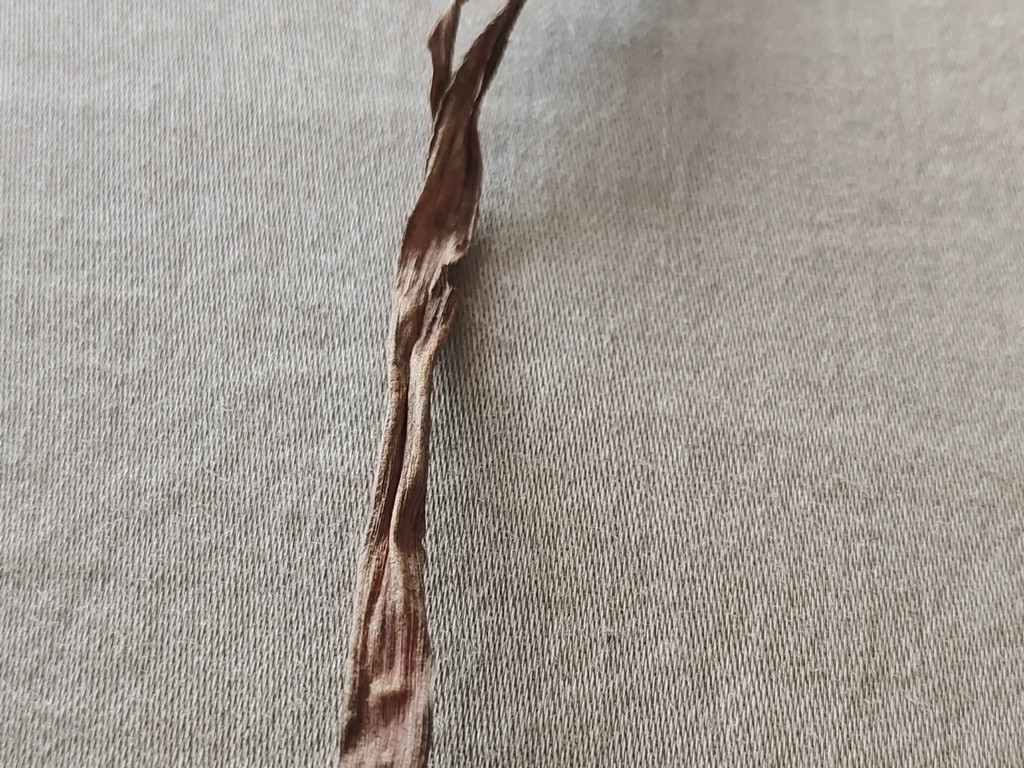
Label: Dried